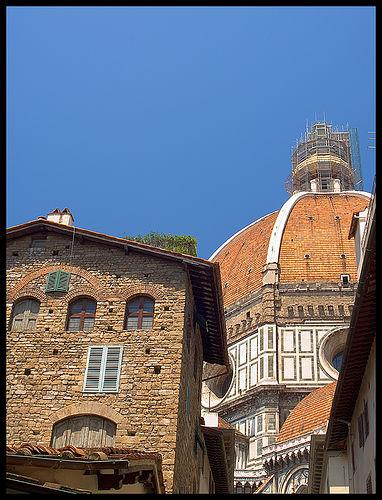
Weather: sun or clear